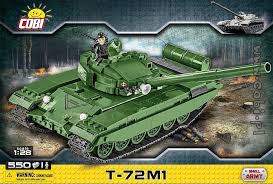
Label: Tank